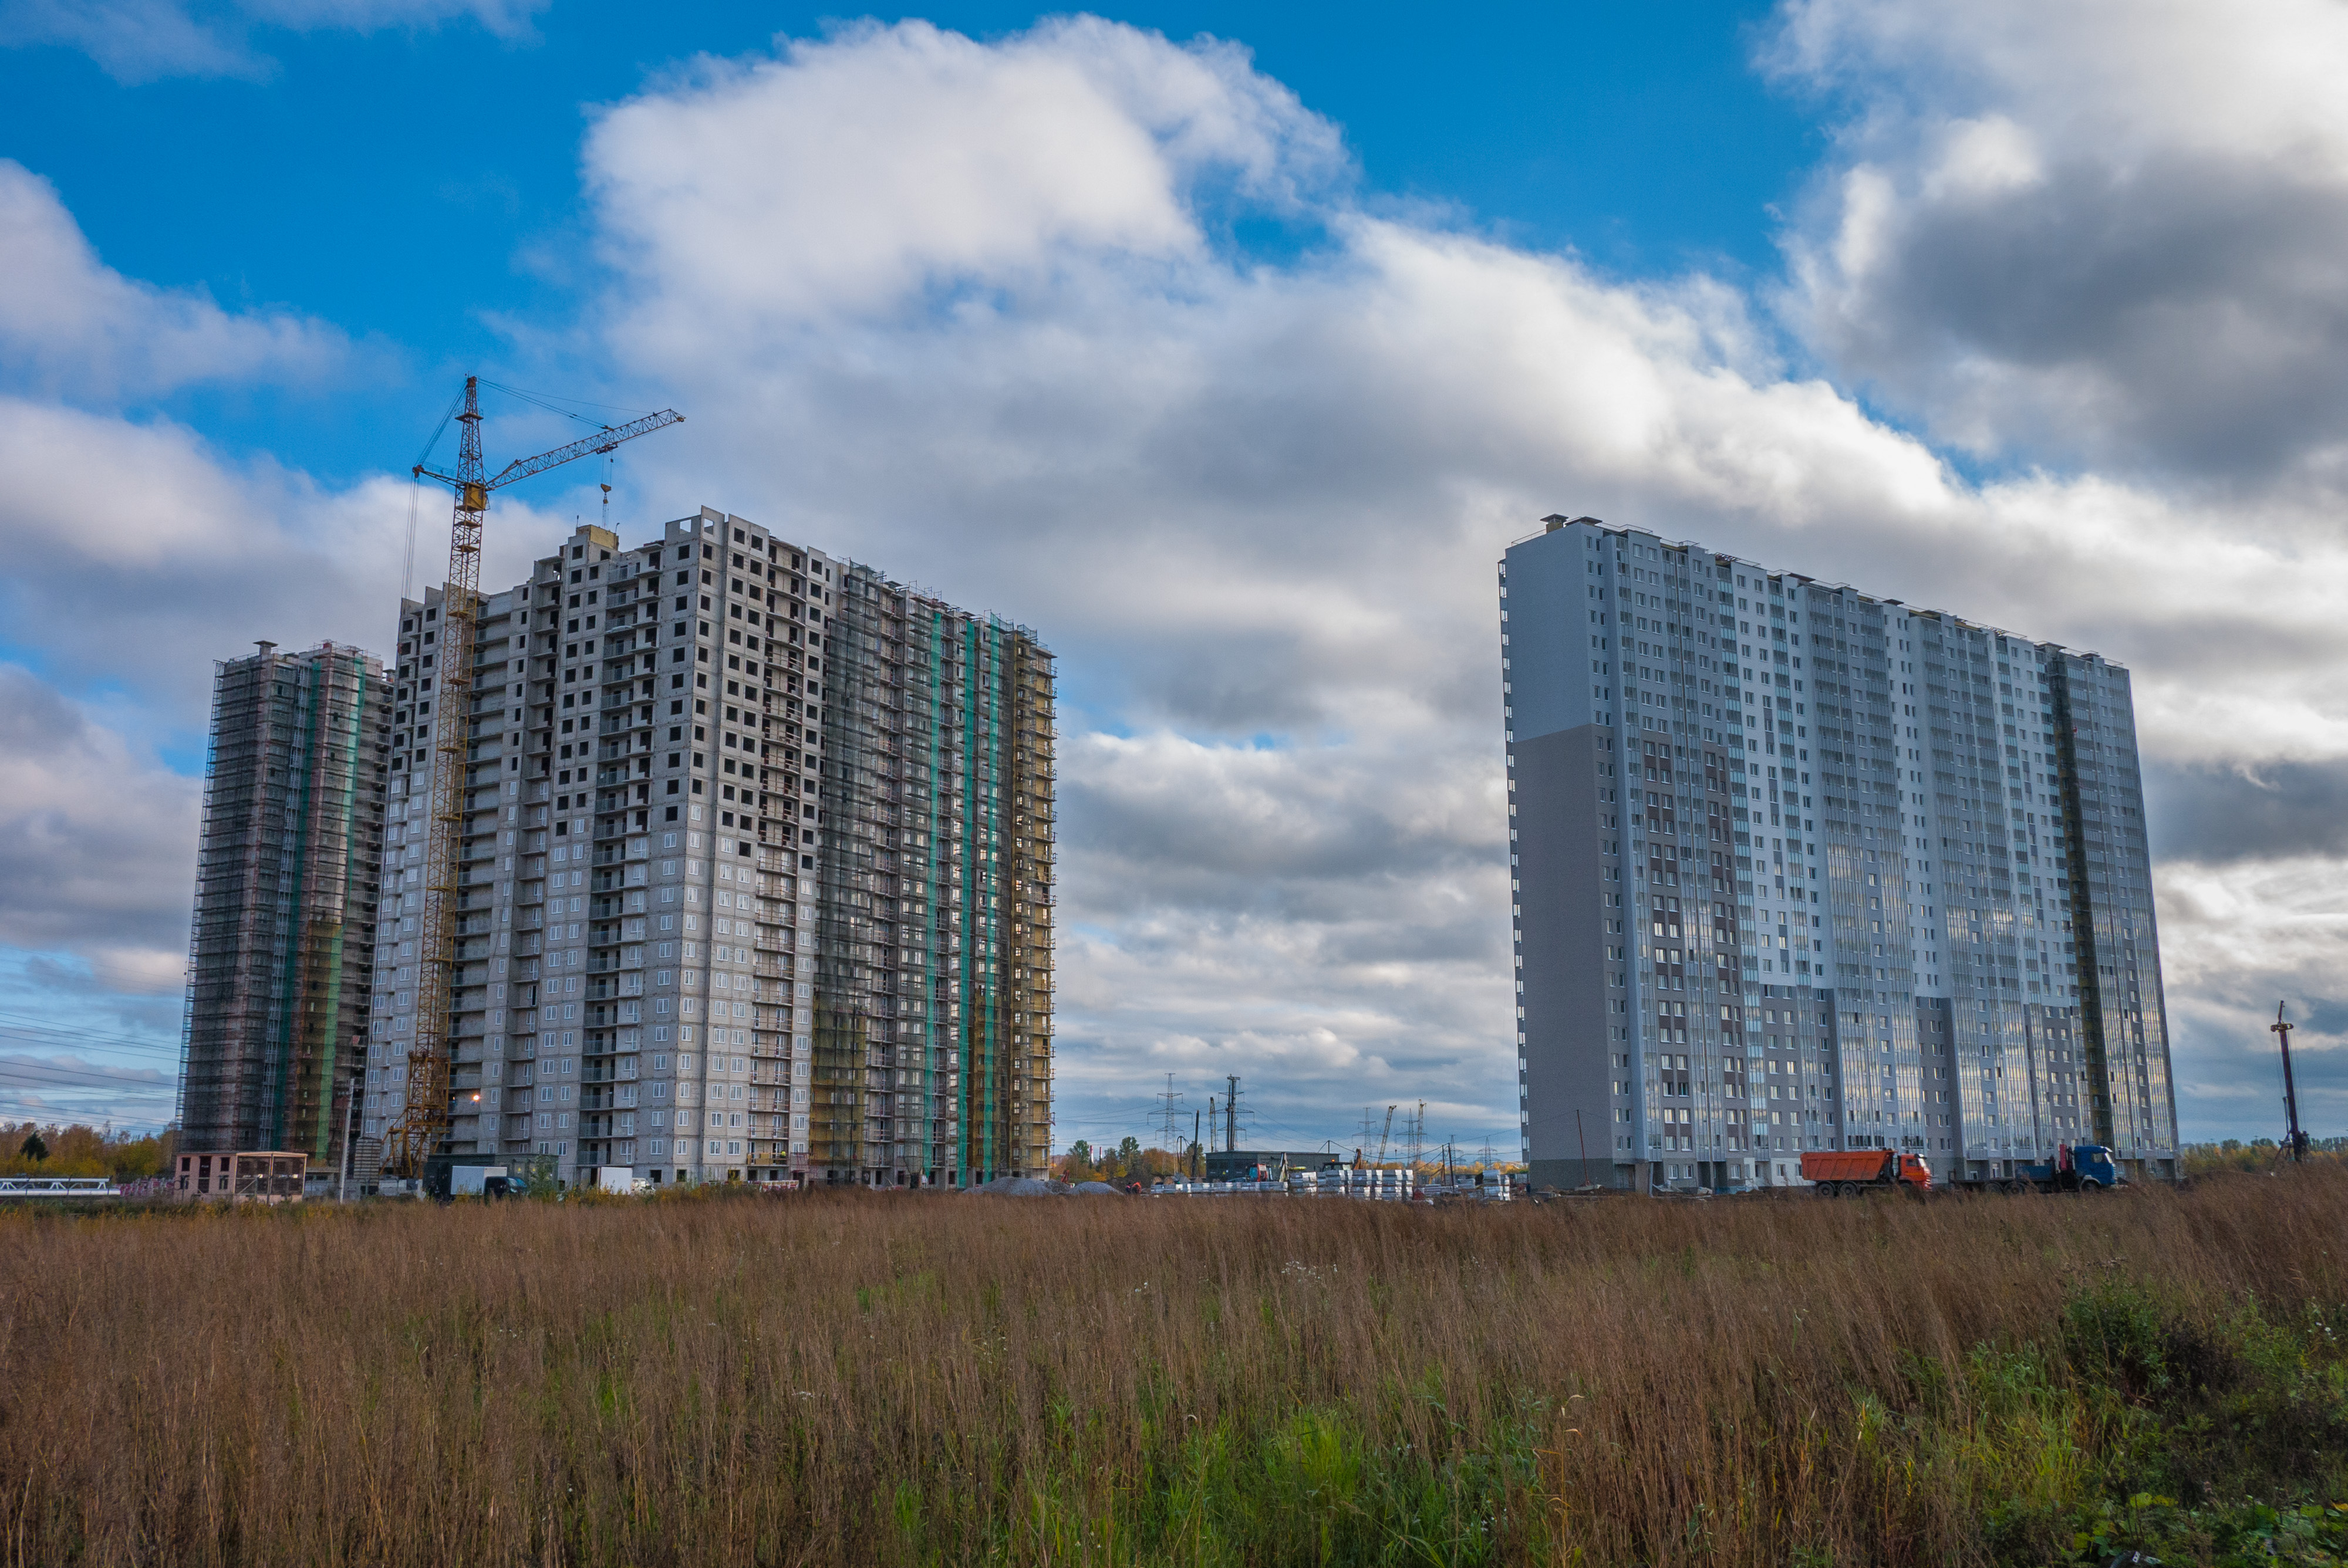
image, metropolitan area, tower block, sky, daytime, architecture, urban area, city, skyscraper, condominium, human settlement, building, residential area, cloud, metropolis, real estate, corporate headquarters, commercial building, mixed use, neighbourhood, skyline, tower, headquarters, downtown, tree, apartment, cityscape, facade, urban design, landscape, house